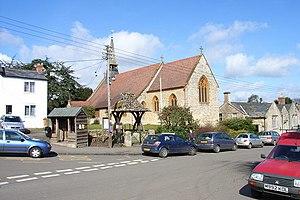
Silverstone est un village et une paroisse civile du Northamptonshire en Angleterre.